68th Fighter Squadron

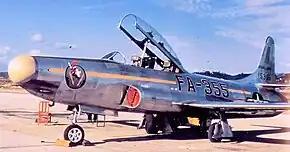
68th Fighter-Interceptor Squadron Lockheed F-94B-5-LO 53–5355, Itazuke AB, Japan, 1954

Reassigned to Tactical Air Command, re-equipped with new McDonnell F-4C Phantom IIs in 1964. Deployed to bases in Thailand in 1964-1965 flying air superiority missions, close air support, strategic bombing over North Vietnam and initiating "night-owl" tactics and procedures in the fall of 1965 over North and South Vietnam during early stages of the United States' involvement in that conflict. Returned to George Air Force Base and became a replacement training unit for F-4 aircrews from February 1966 to October 1968. The unit became nonoperational for a short time.